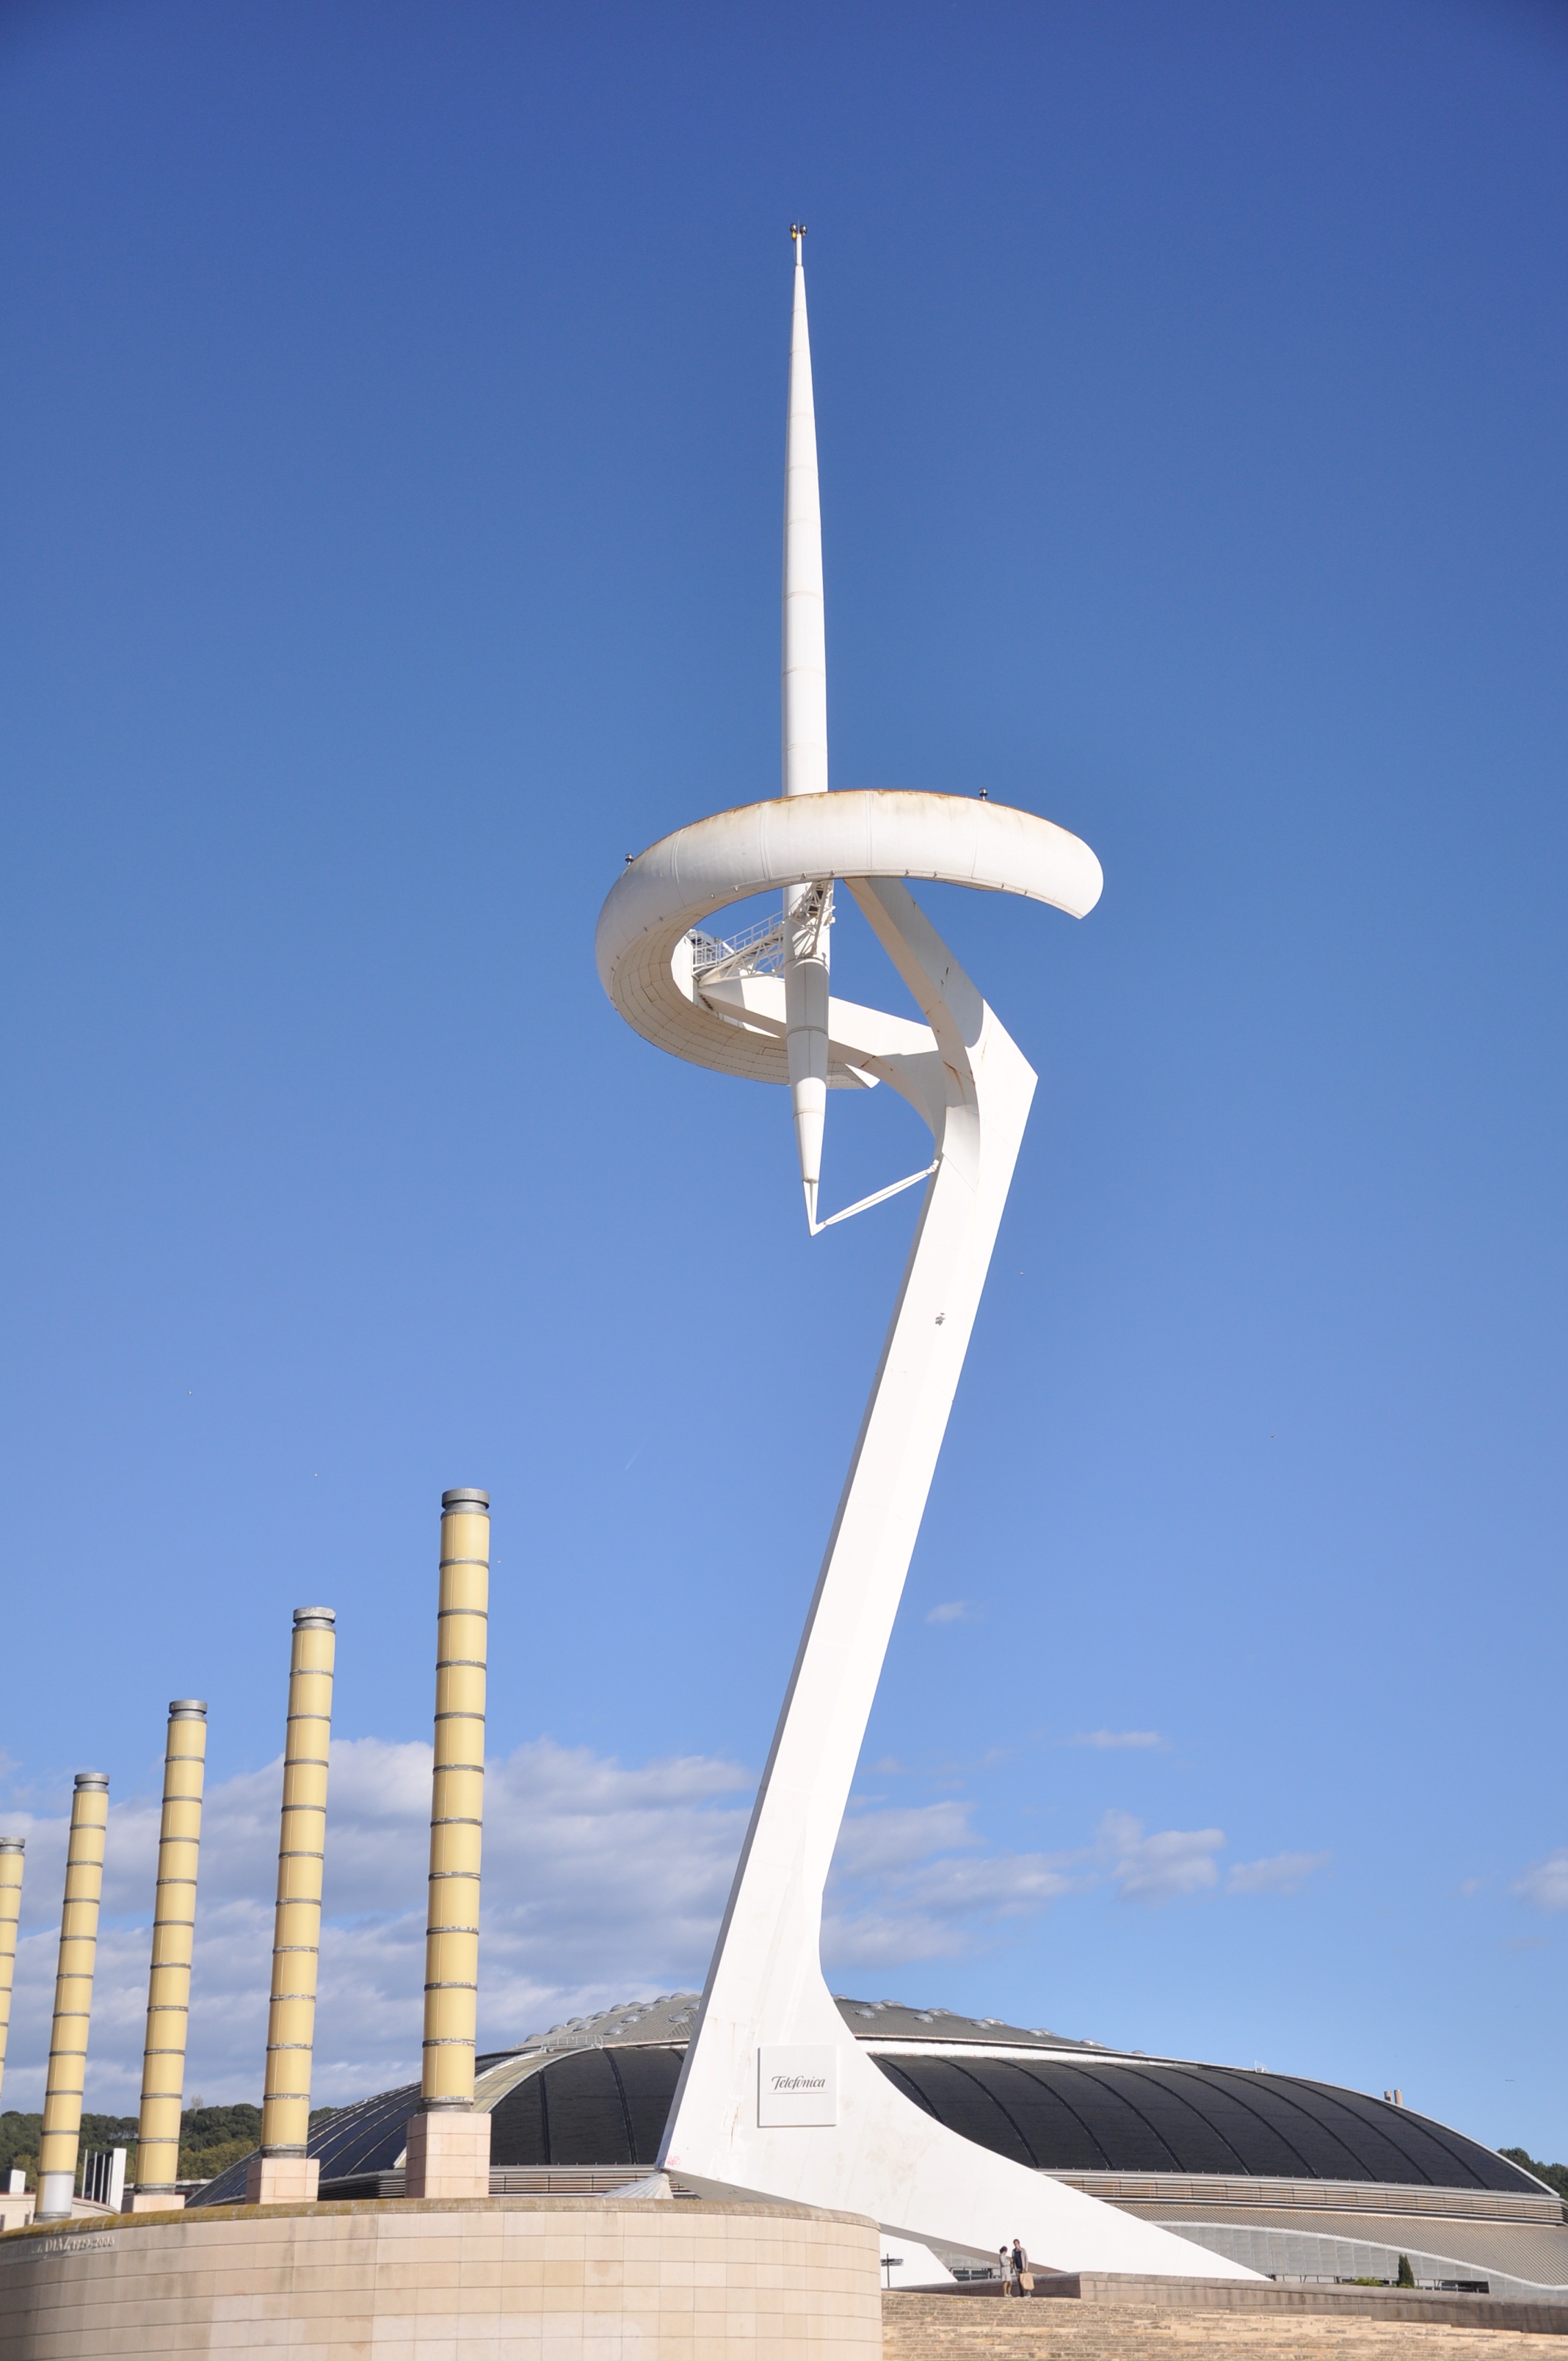
architecture, windmill, wind, city, urban, cityscape, antenna, tower, mast, park, machine, blue, wind turbine, barcelona, energy, wind farm, catalonia, cities, city park, mobile telephony